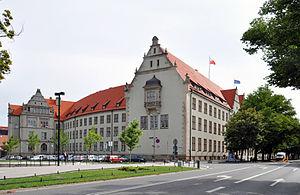
L'École polytechnique de Wrocław est un établissement public d'enseignement supérieur technologique et de recherche polonais. Elle a été fondée à l'époque prussienne sous le nom de Technische Hochschule Breslau en 1910 ; elle porte son nom actuel Politechnika Wrocławska depuis 1945.